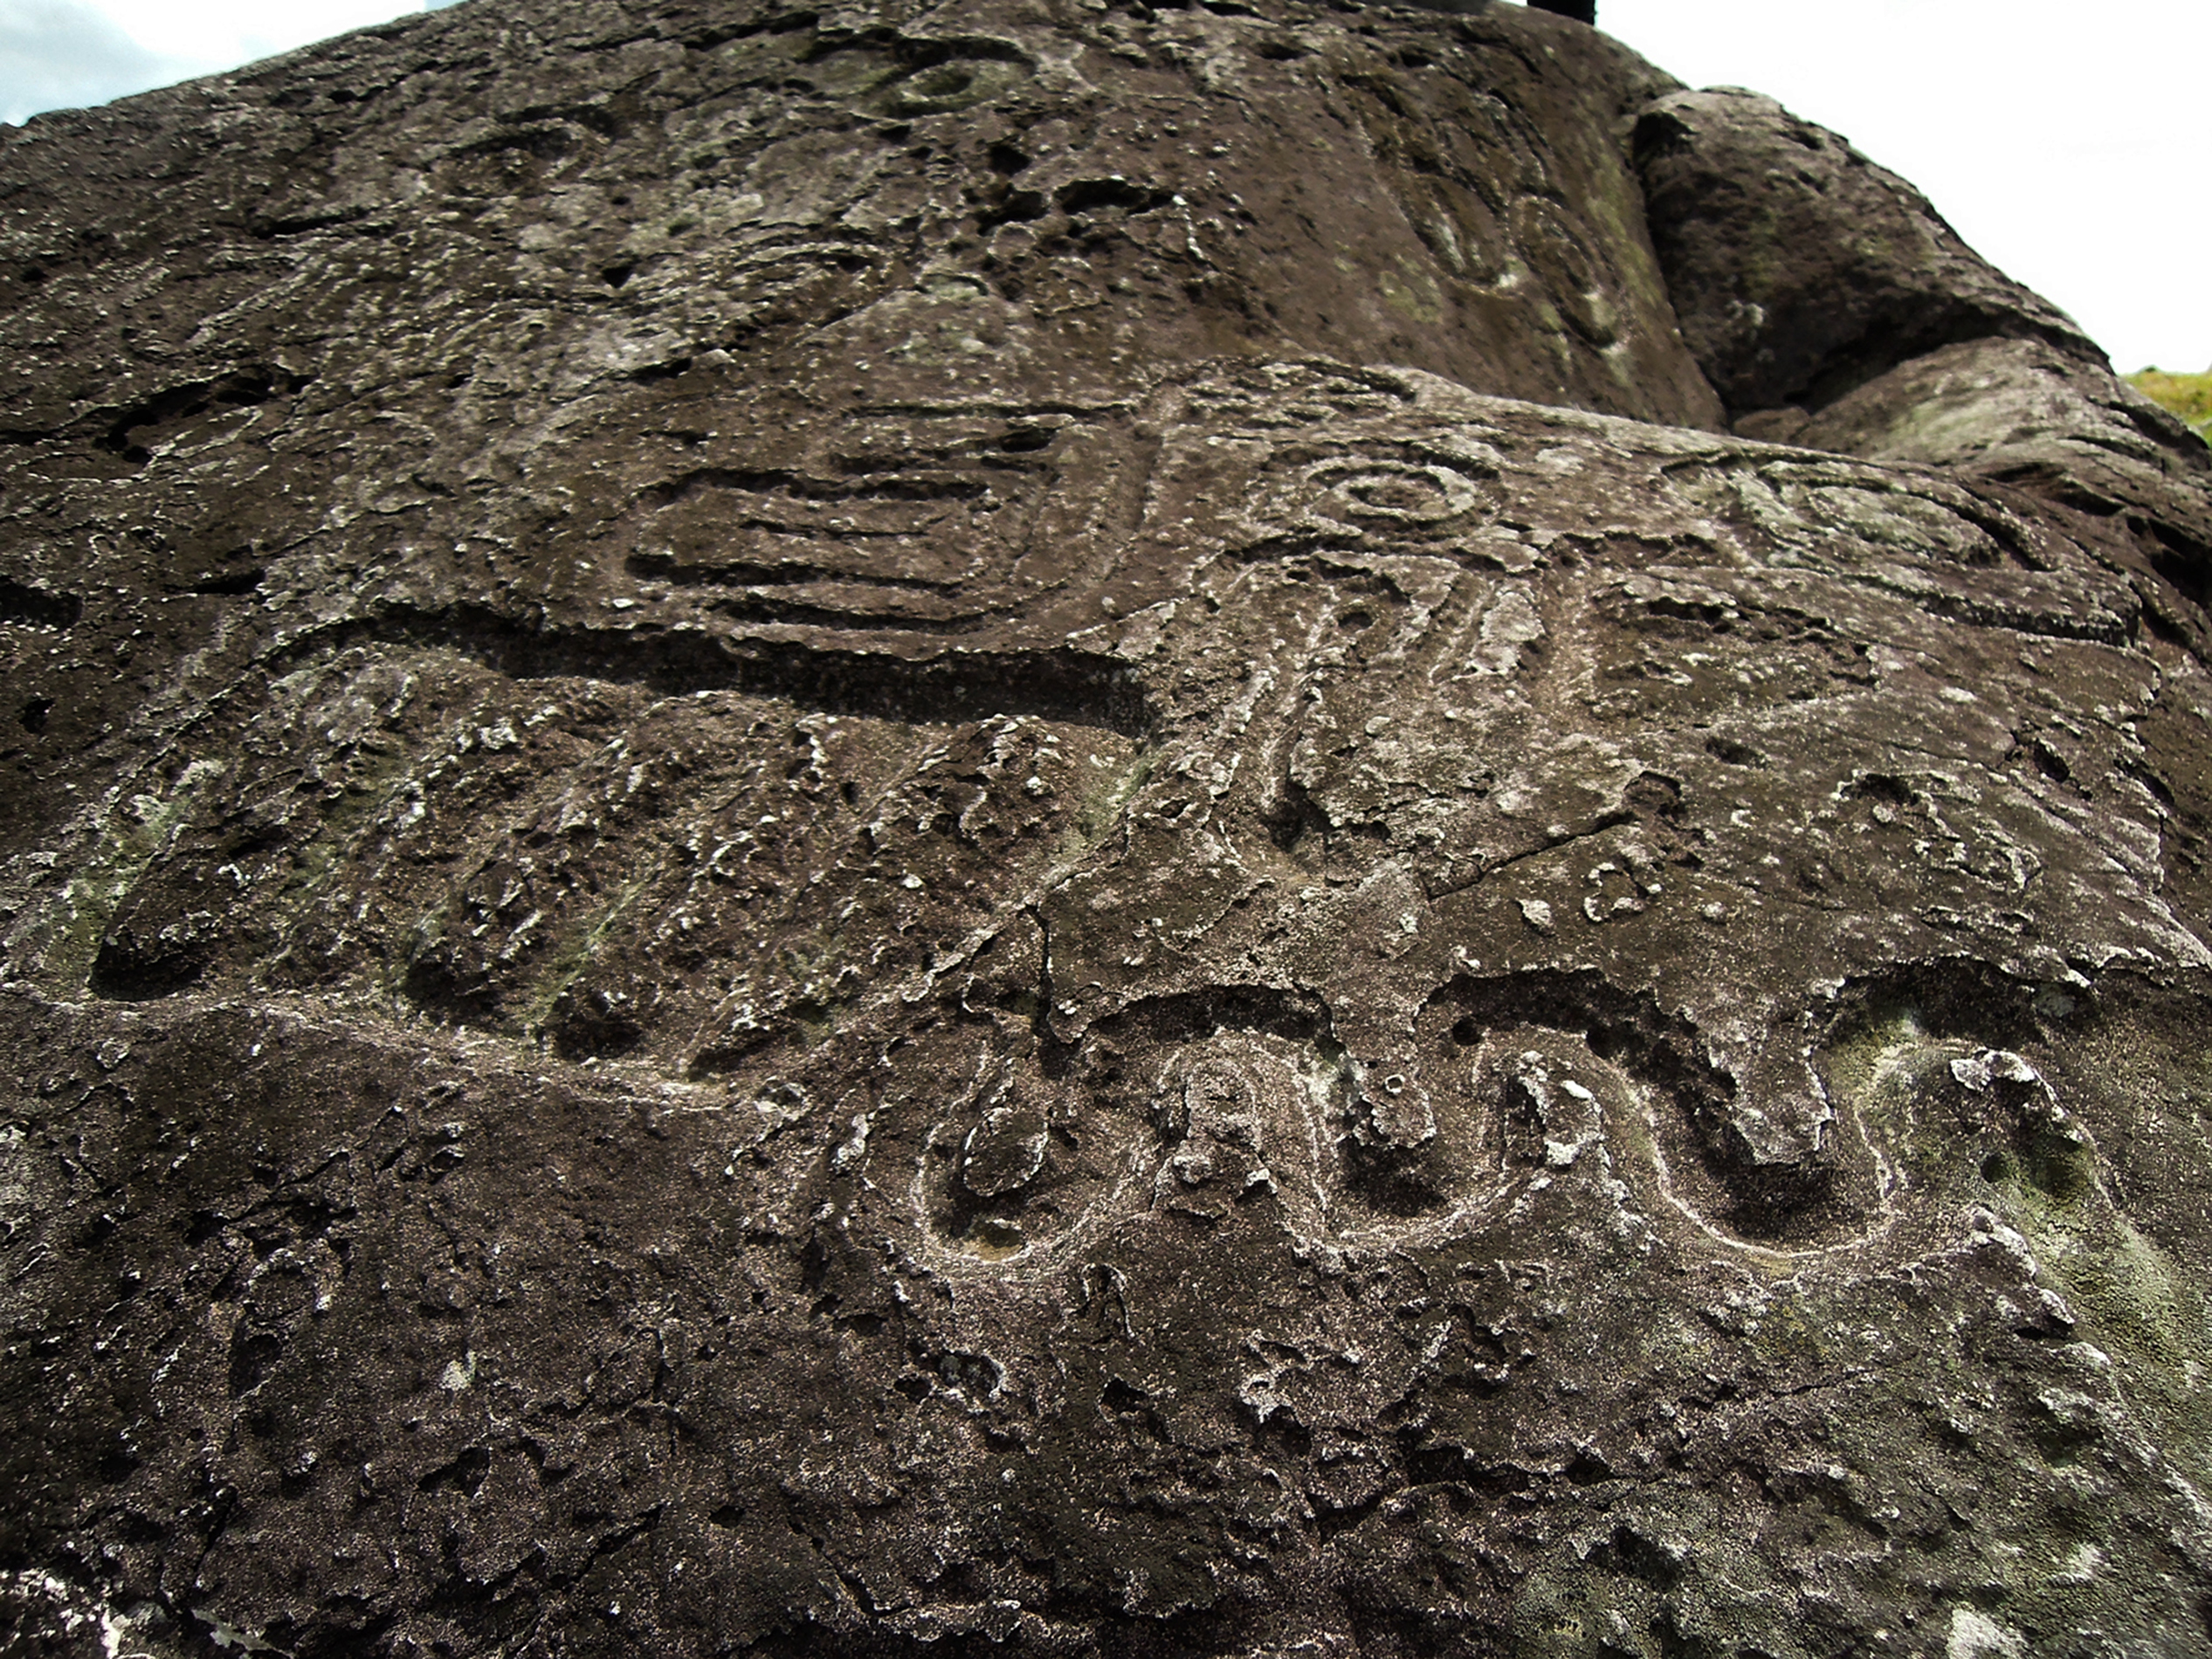
venezuela, stone, rock art, symbol, prehistory, Indigenous villages, natives, america, rock, tree, geology, carving, stone carving, outcrop, formation, ancient history, intrusion, plant, bedrock, geological phenomenon, trunk, history